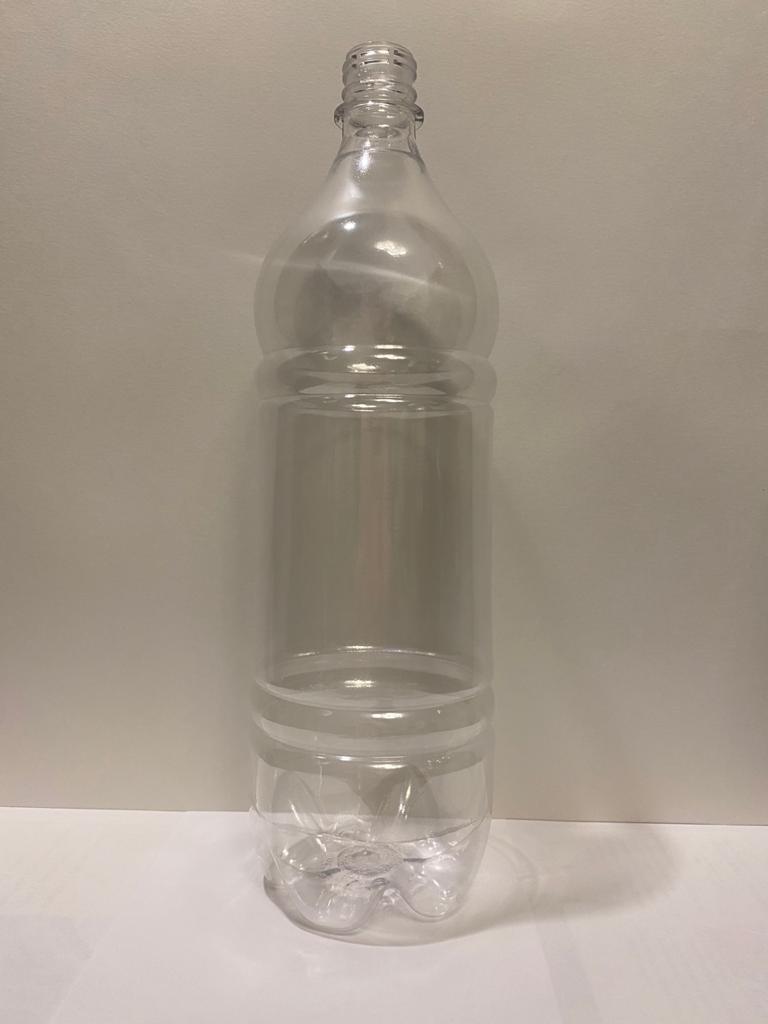
Waste category: plastic